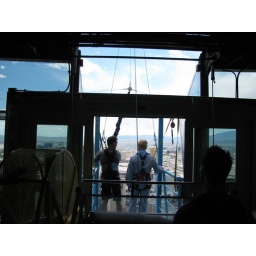
People jumping off the building in the sky jump.